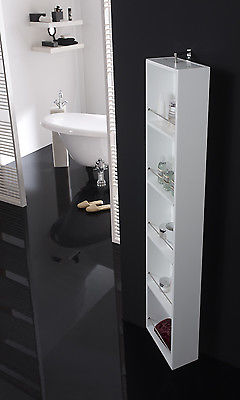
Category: cabinet